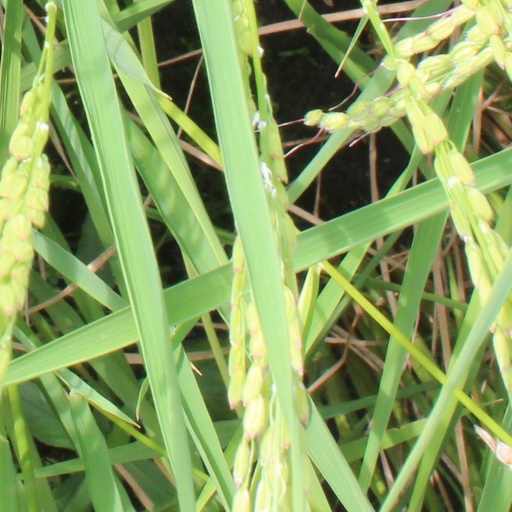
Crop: rice